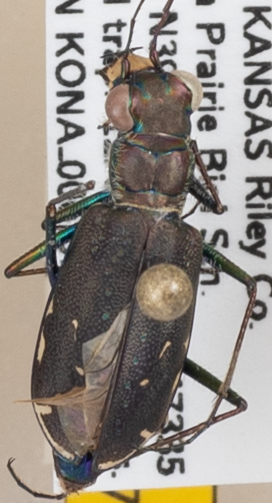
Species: Cicindela punctulata punctulata
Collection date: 2020-08-12
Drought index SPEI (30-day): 1.01
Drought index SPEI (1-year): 1.45
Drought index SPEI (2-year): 2.09